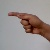
The image shows a hand gesture representing the letter 'G' in Indian Sign Language.